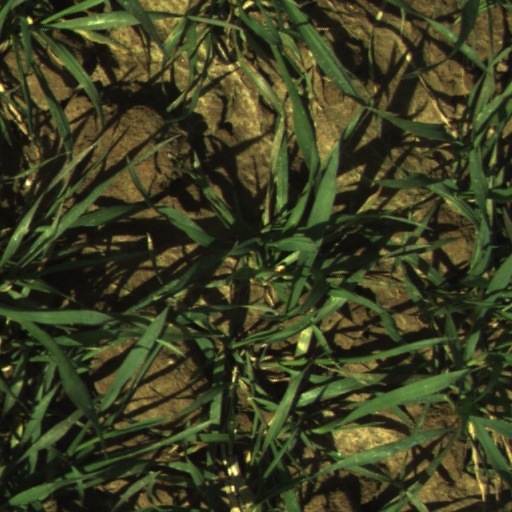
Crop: wheat